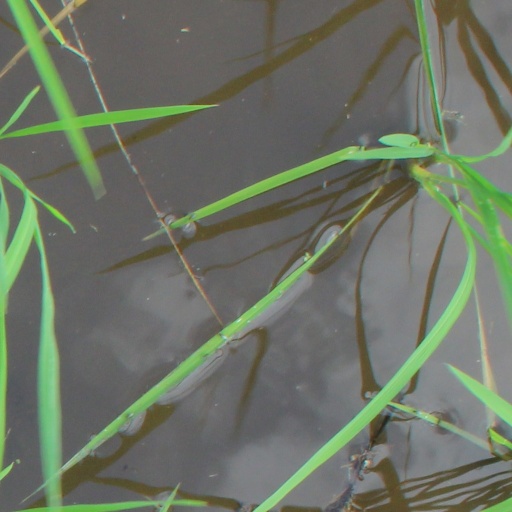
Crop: rice